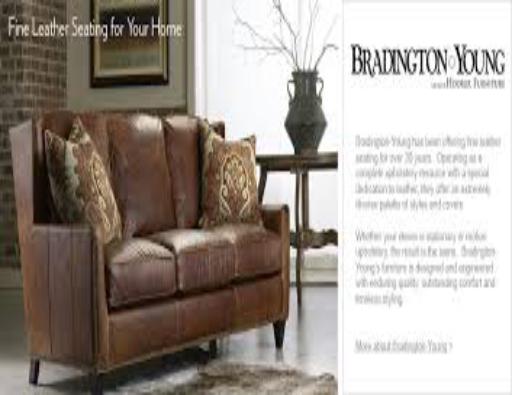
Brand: Braddington Young
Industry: Necessities